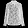
Label: Shirt